Courtlandt Place, Houston

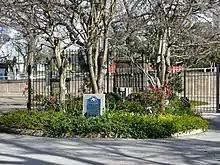
Texas Historical marker for Courtlandt Place, near entrance

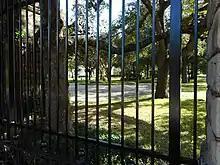
View of the Courtlandt Place esplanade from the west gate

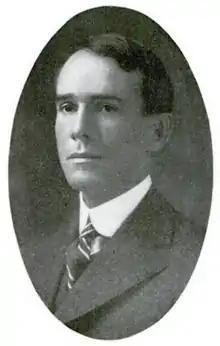
Photograph of Alexander Sessums Cleveland, before 1922

Courtlandt Place is a subdivision of Houston, Texas. Courtlandt Place Historic District has been NRHP-listed since 1980, and the district includes eleven houses which carry individual NRHP-listings. "Courtlandt Place" denotes a residential boulevard, a subdivision, and a Historic District, all of which occupy the same location. The Courtlandt Improvement Company developed Courtlandt Place as a single street, gated on both ends, based on private places in St. Louis, which are designed to restrict access to non-residents. Although the company began planning and building infrastructure in 1906, the first houses were built in 1909 or 1910. The Courtlandt Improvement Association also established extensive deed restrictions which regulated house size, land use, and minimum building cost. Unlike many covenants which specified a length of tenure, Courtlandt Place restrictions were written to never expire. In addition, they prohibited all forms of commercial land use.